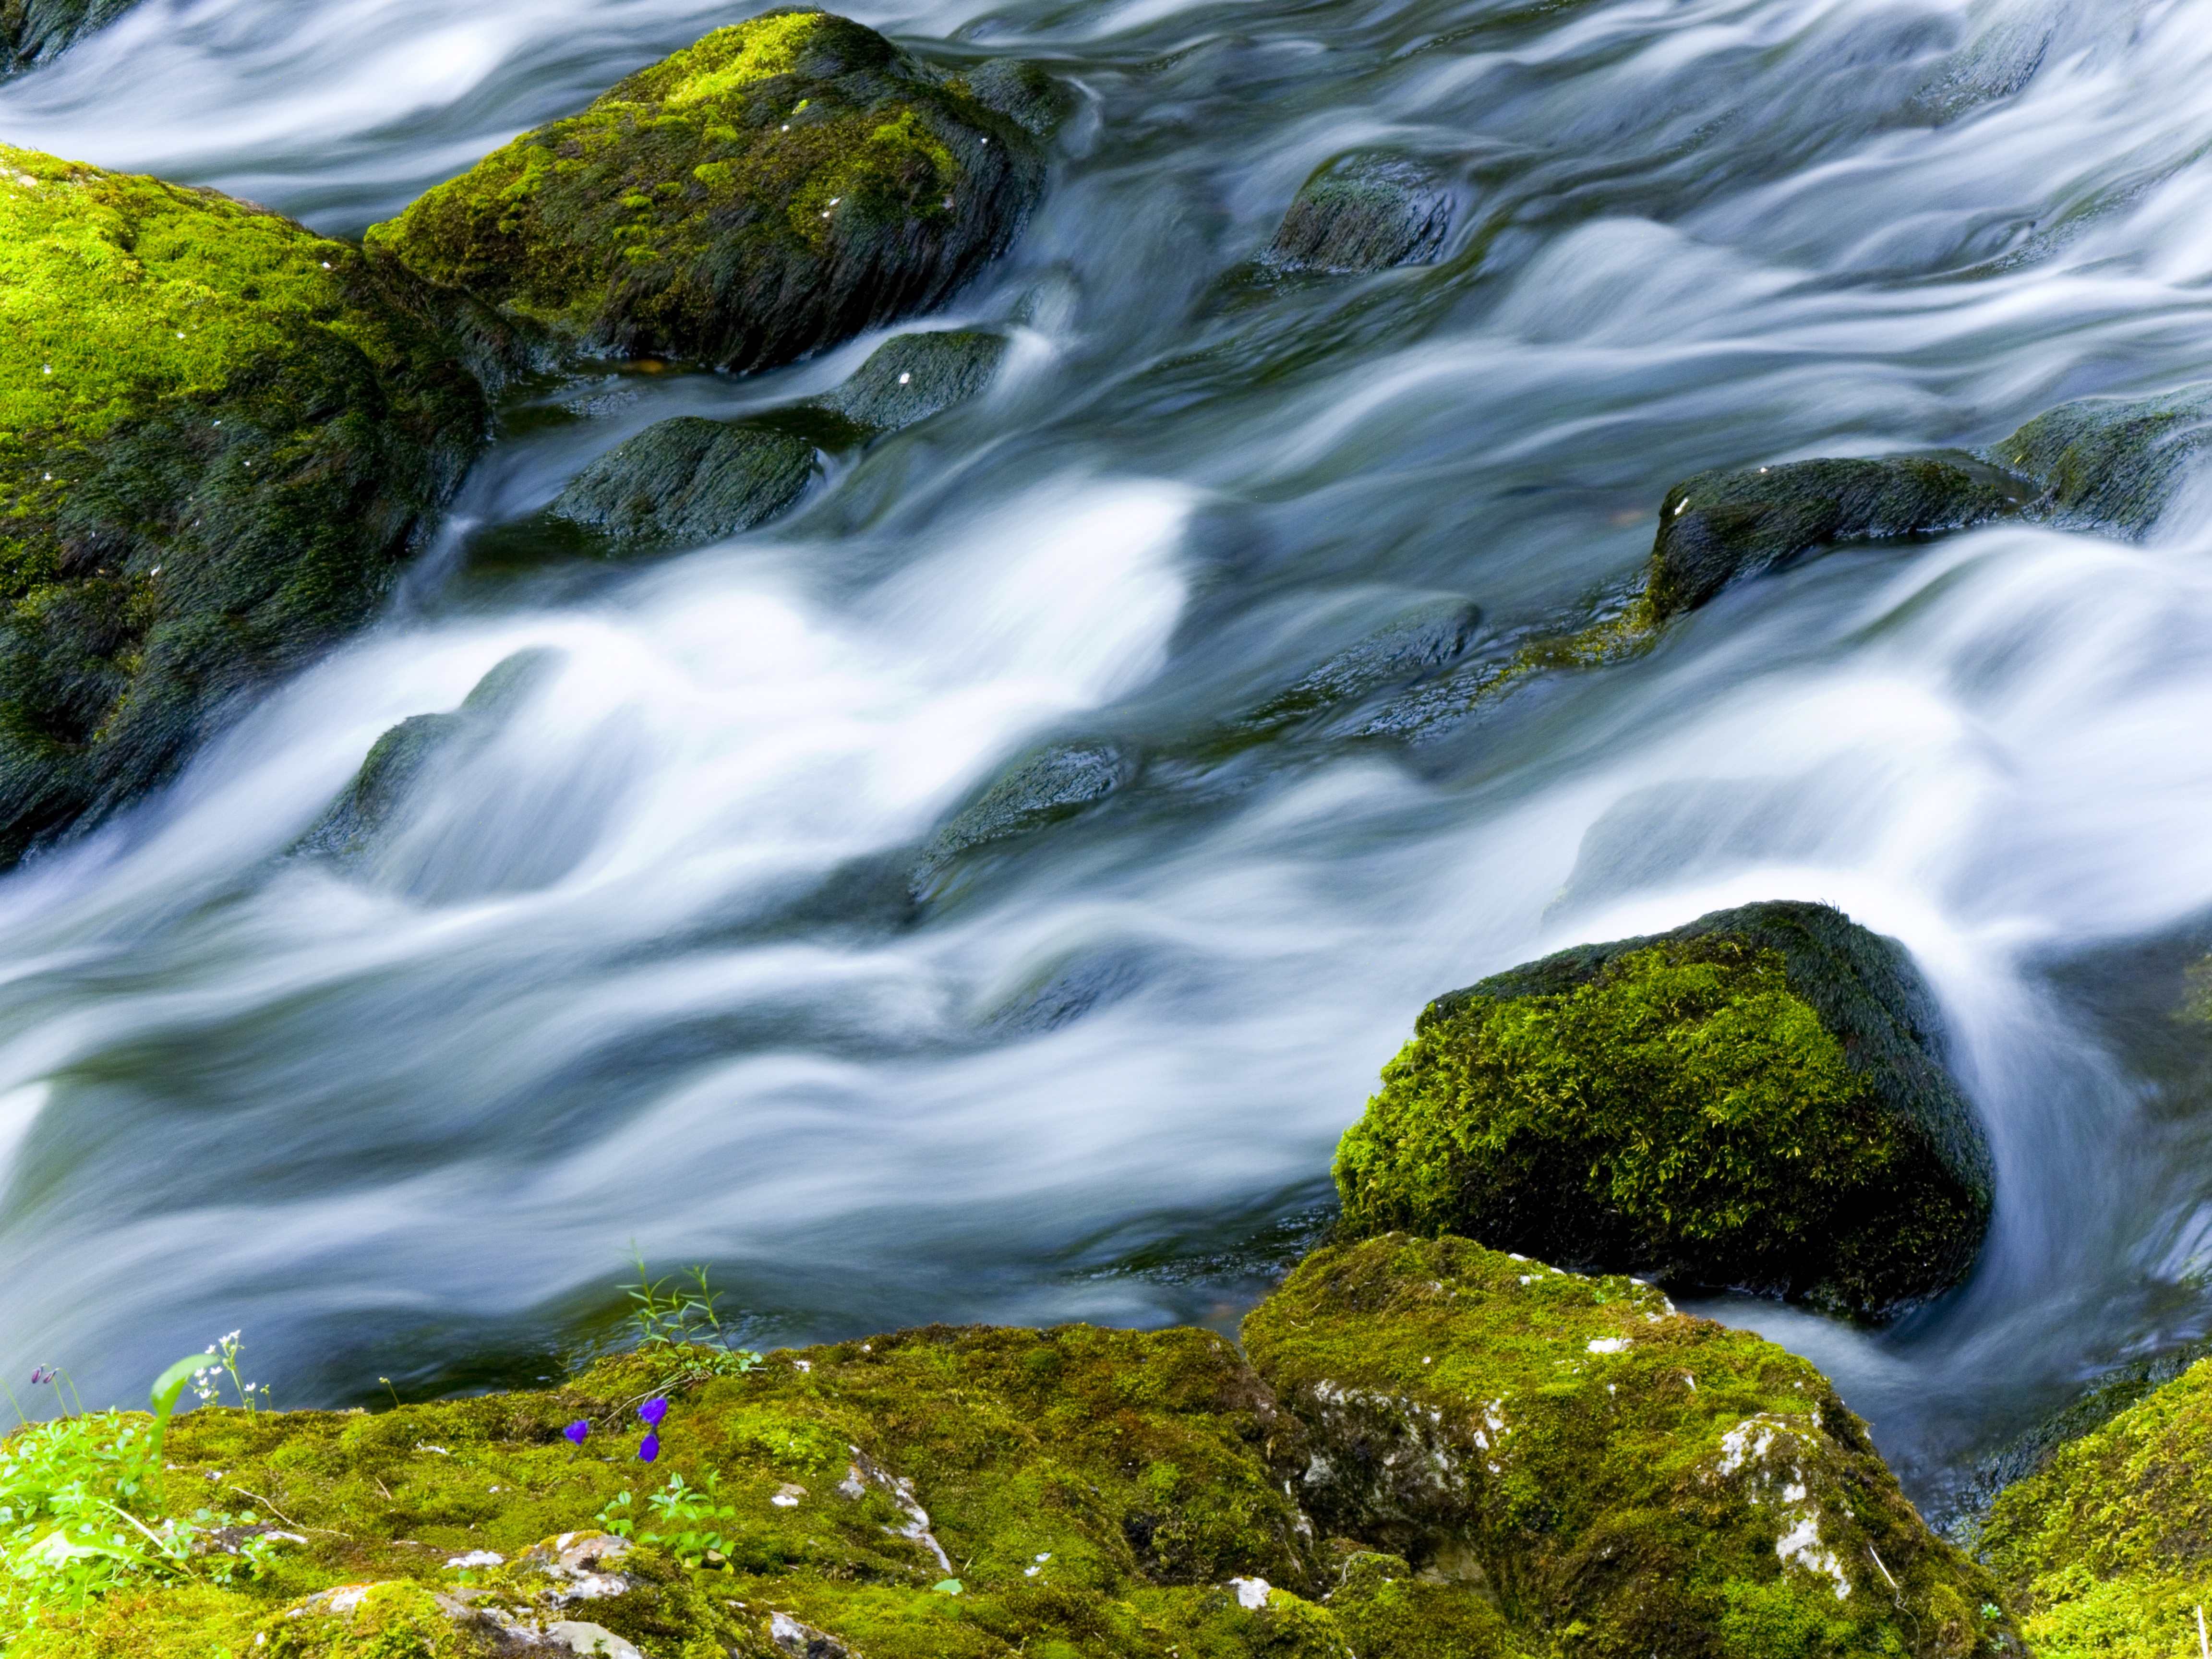
landscape, sea, water, nature, rock, waterfall, river, stone, moss, stream, reflection, rapid, bubble, body of water, water feature, watercourse, stream bed, dynamics